History of pizza

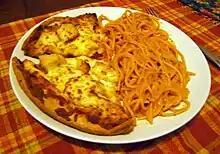
Pizza-ghetti, a popular combination meal in Quebec

Pizza Margherita is topped with modest amounts of tomato sauce, mozzarella, and fresh basil. It is widely attributed to baker Raffaele Esposito, who worked at the restaurant "Pietro... e basta così" ('Pietro... and that's enough'), established in 1880 and remaining in business as Pizzeria Brandi. Although recent research casts doubt on this legend, the tale holds that, in 1889, he baked three different pizzas for the visit of King Umberto I and Queen Margherita of Savoy. The Queen's favorite was a pizza evoking the colors of the Italian flag—green (basil leaves), white (mozzarella), and red (tomatoes). According to the tale, this combination was named pizza Margherita in her honor. Although those were the most preferred, there are many variations of pizzas today.